Les Diableries

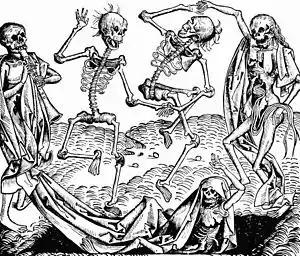
Images depicted in Les Diableries appear to have been inspired by medieval "danse macabre" imagery such as this.

Les Diableries is the title of a series of stereoscopic photographs published in Paris during the 1860s. The photographs, commonly known as stereoviews, portray sculpted clay vignettes which depict scenes of daily life in Hell. Much of the subject matter was satirical and mirrored the corruption and excess of Paris during the Second Empire. Napoleon III's authoritarian rule was repeatedly the subject of criticism, as was the decadent lifestyle of the bourgeoisie.